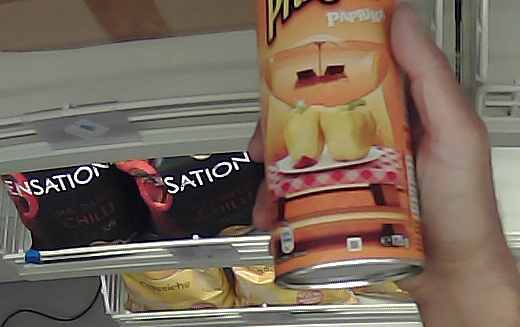
Product: pringles_paprika